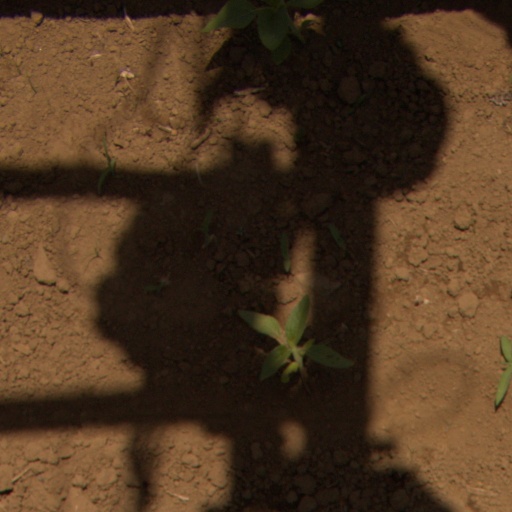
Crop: Jerusalem artichoke